Dick Farney

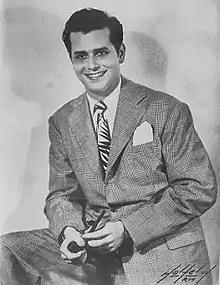
Farney in 1947

Farnésio Dutra e Silva (14 November 1921 – 4 August 1987), better known as Dick Farney, was a Brazilian jazz pianist, composer, and singer who was popular in Brazil from the late 1940s to the mid-1970s and 1980s.